Nightwing

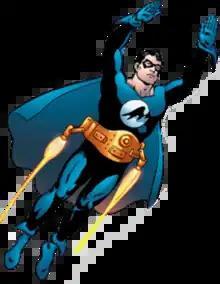
Superman as Nightwing. From "Superman" #158 (1963). Art by Curt Swan.

The Nightwing identity first appeared in "Superman" #158 (1963), in which Superman assumes the name while operating as a vigilante in Kandor. Dick Grayson first adopts the Nightwing identity in "Tales of the Teen Titans" #44 (1984), following his decision to retire as Robin. The new persona allows him to continue crimefighting while establishing a distinct heroic identity.